Rebelution (band)

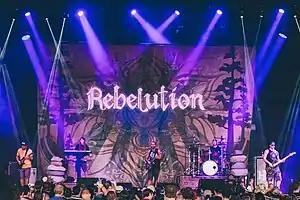
Rebelution performing live at Cali Roots in 2014

Rebelution is a reggae rock music band formed in Isla Vista, California. The current members of Rebelution are Eric Rachmany, Rory Carey, Marley D. Williams, and Wesley Finley. Each member attended and completed school at the University of California, Santa Barbara.